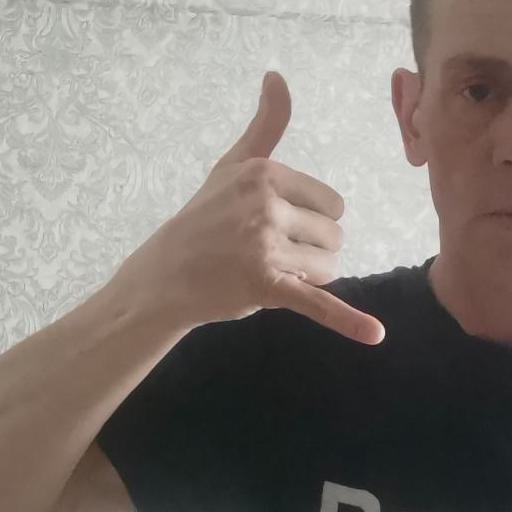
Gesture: call